Lucien Barbarin

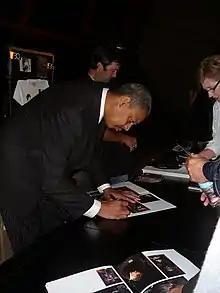
Barbarin in 2008 at the Sydney Opera House after appearing with Harry Connick Jr.

Lucien Barbarin (July 17, 1956 – January 30, 2020) was an American trombone player. Barbarin toured internationally with the Preservation Hall Jazz Band and with Harry Connick Jr.